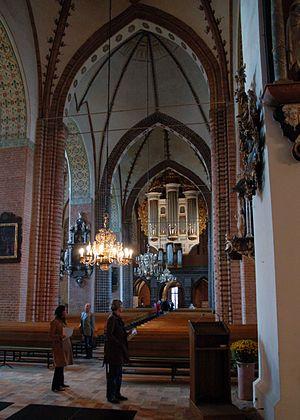
Cet article recense les églises les plus hautes.